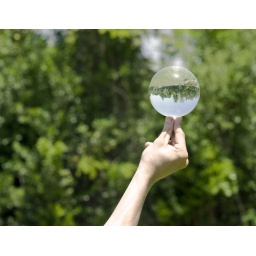
this is a crystal ball handled with special care by a street performer